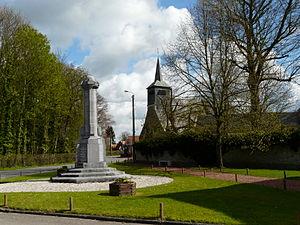
Le monument aux morts, l'église et l'arbre de la liberté à Thun-Saint-Martin (Nord)
Thun-Saint-Martin est une commune française située dans le département du Nord, en région Hauts-de-France.